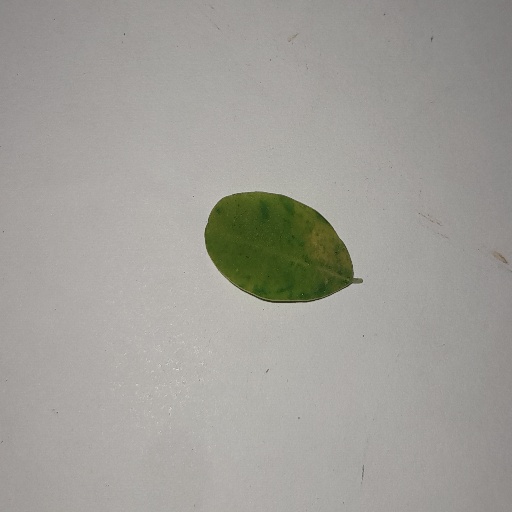
Species: Sojina
Leaf condition: Yellow Leaf